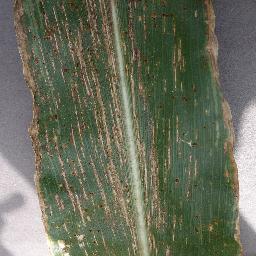
Label: Corn_(Maize)___Gray_Leaf_Spot_(Cercospora)